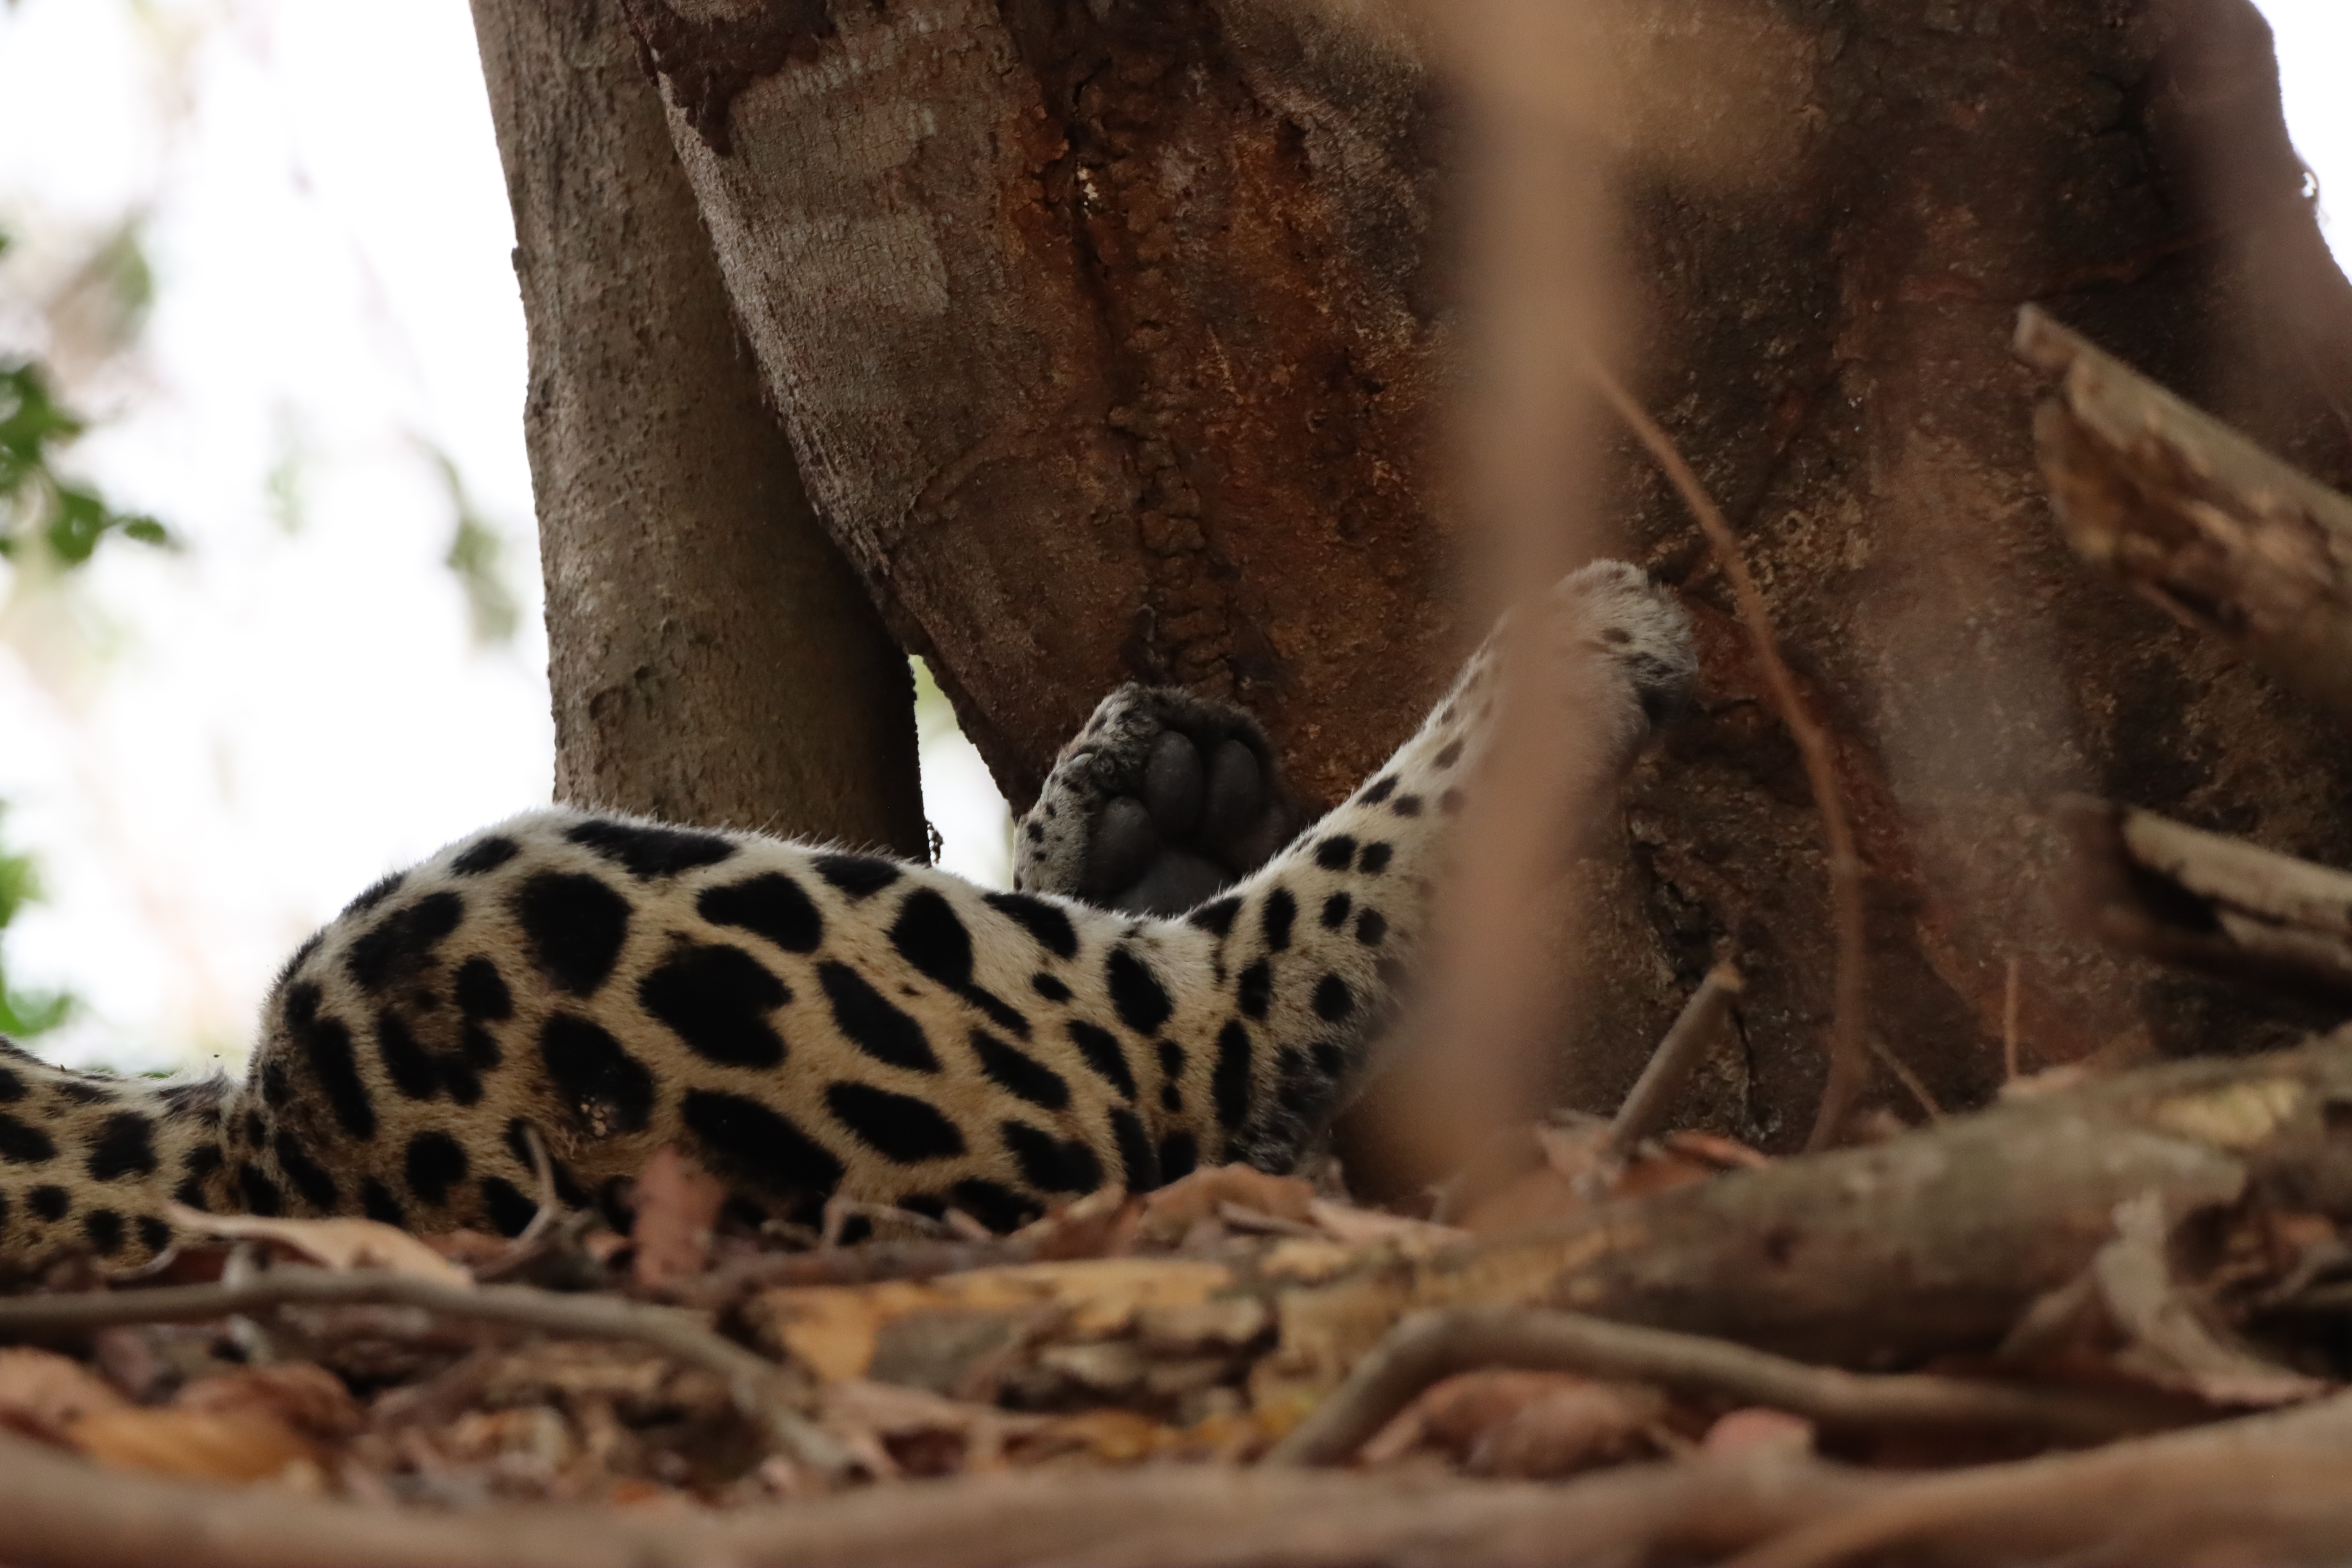
Jaguar: Apeiara